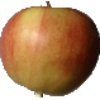
Label: Apple Red 2